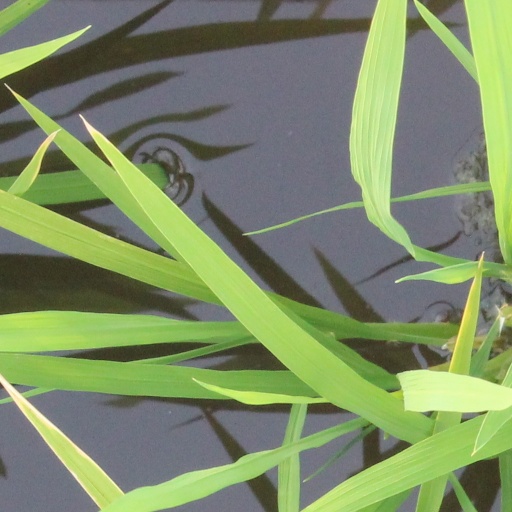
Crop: rice